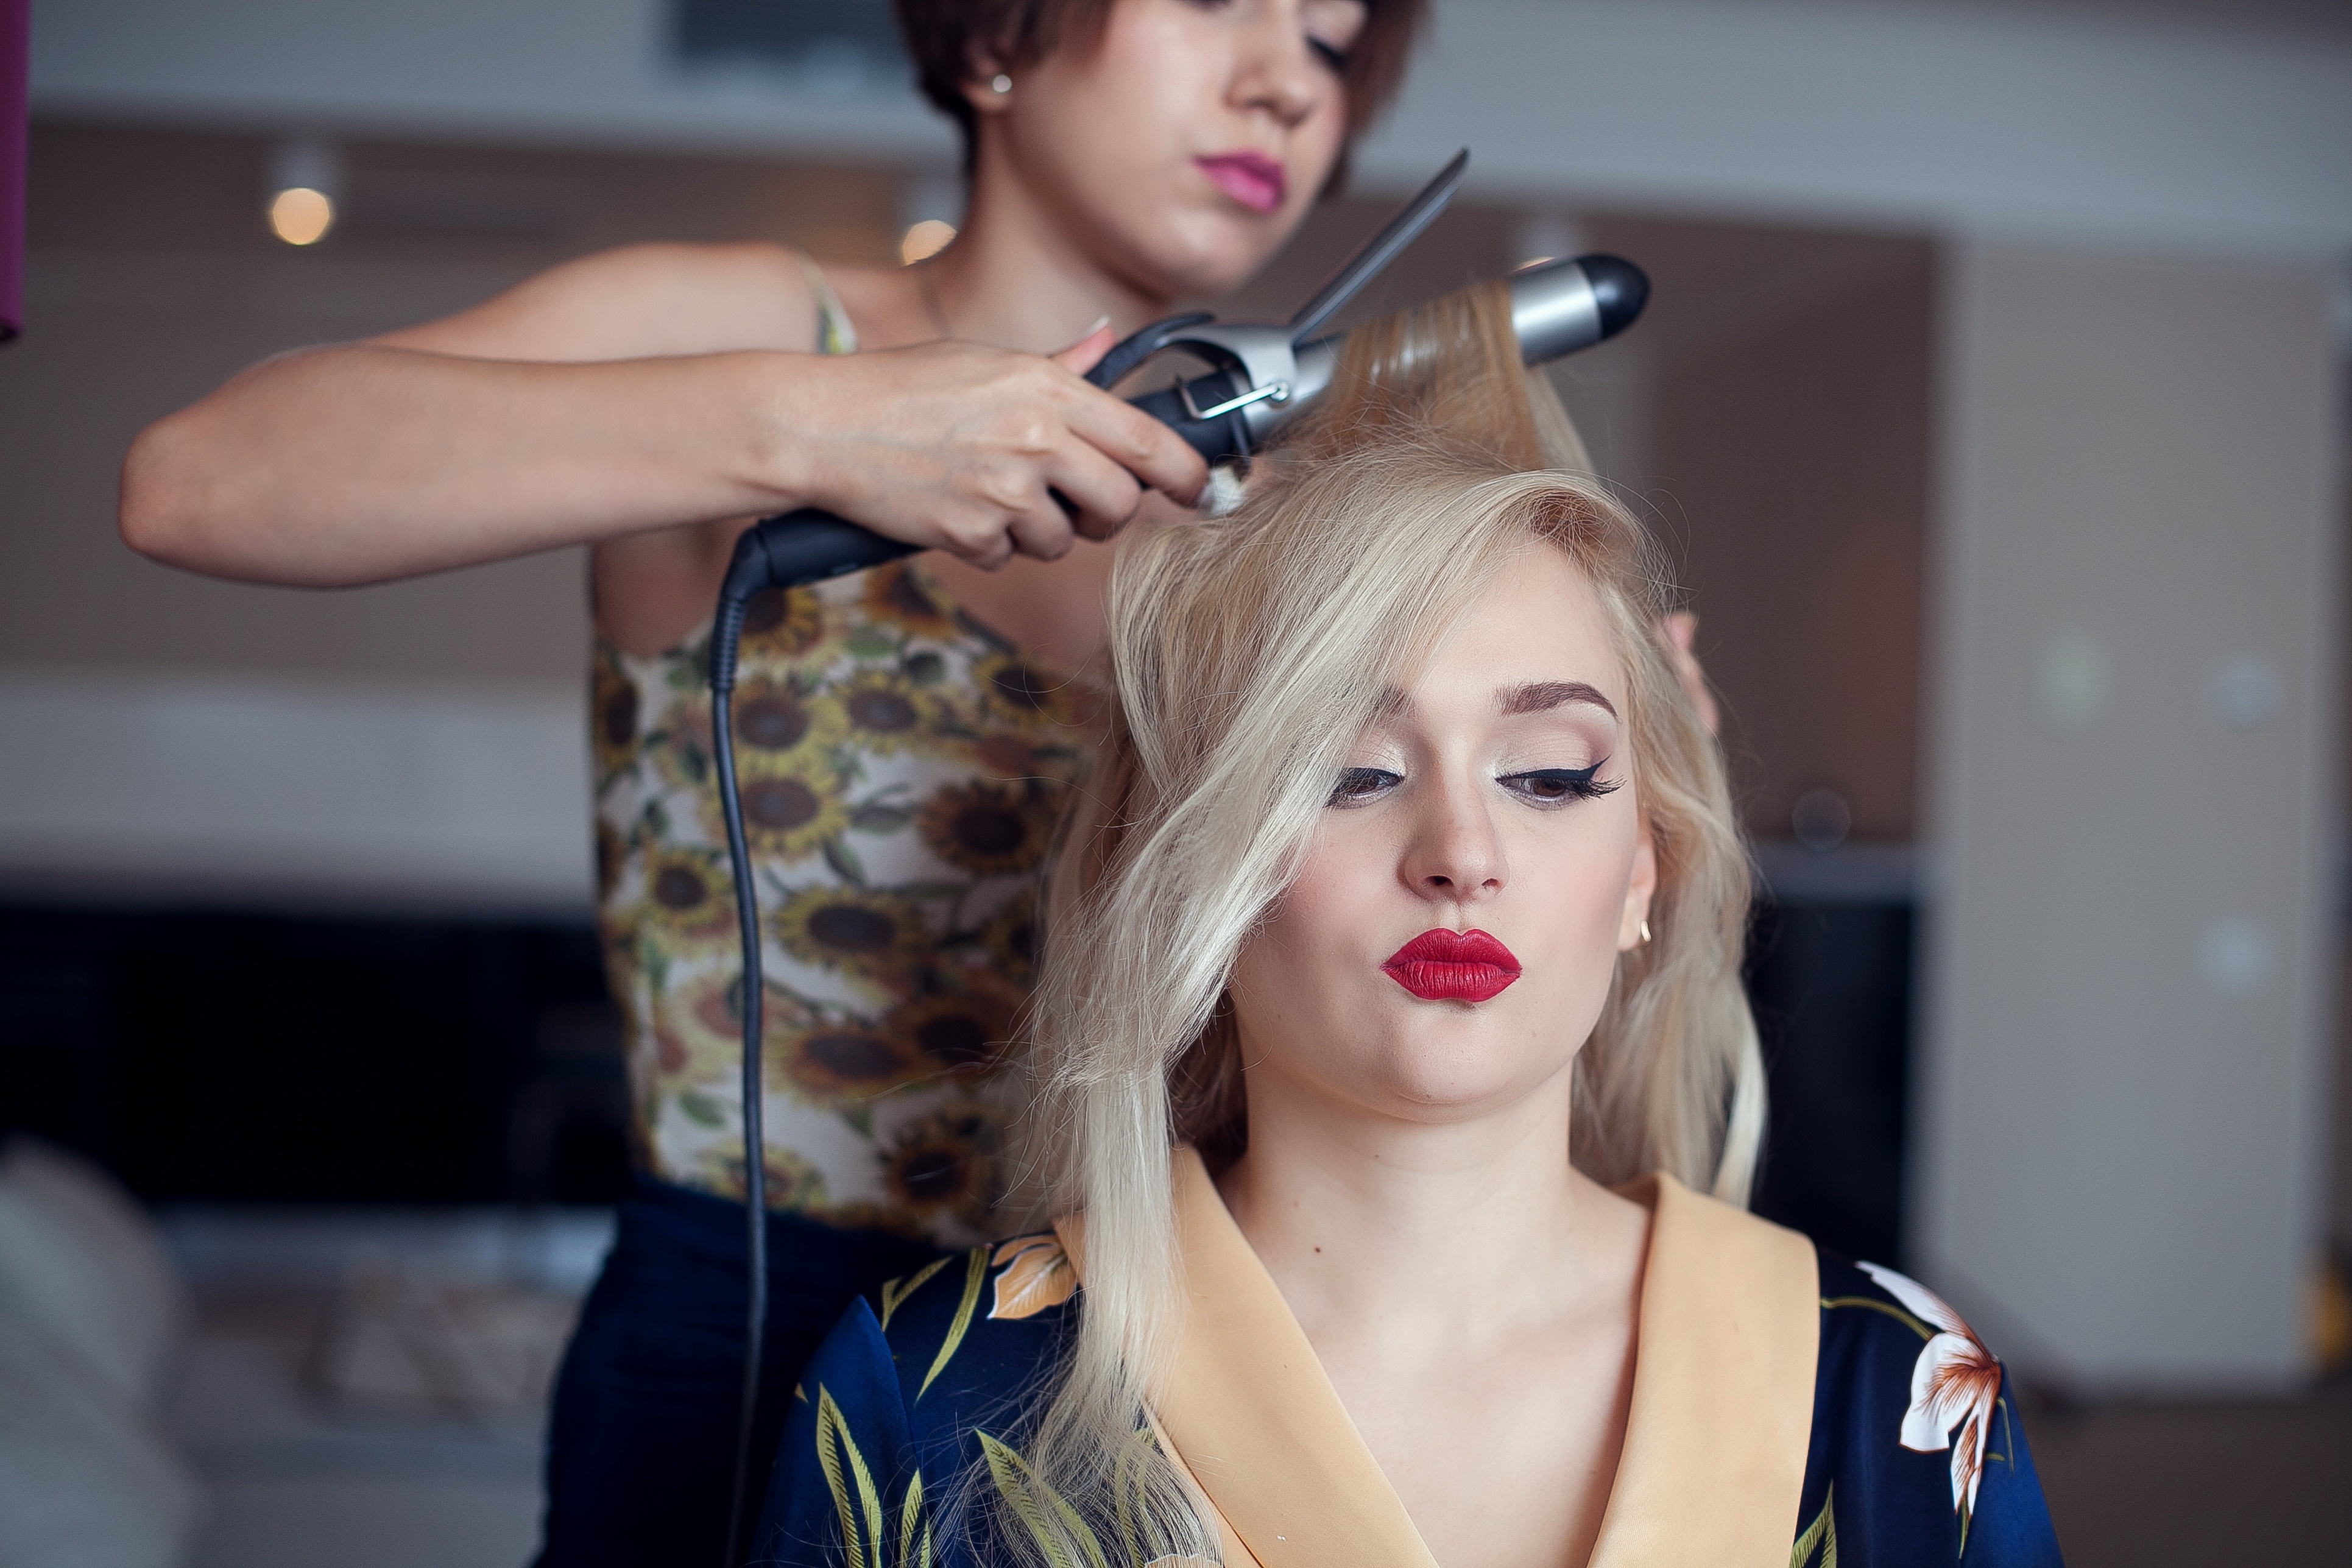
person, girl, woman, hair, photography, portrait, model, fashion, clothing, lady, wedding, hairstyle, makeup, dress, eye, glasses, head, singing, skin, lips, beauty, blond, photo shoot, preparing for the holiday